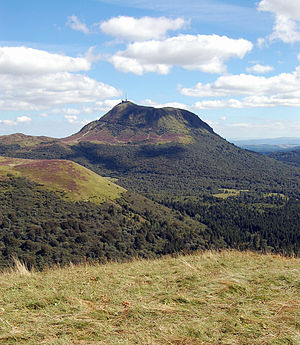
Puy de Dôme / Galleri
Puy de Dôme er en udslukt fransk vulkan i Région Auvergne-Rhône-Alpes i Département Puy-de-Dôme. Auvergne-Rhône-Alpes højland er en del af Massif Central og dækker et stort område i Midt- og Sydfrankrig.